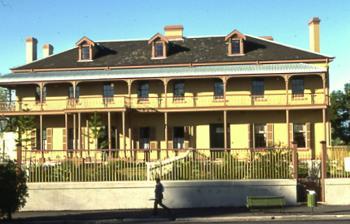
Building: Juniper Hall, Paddington
Country: Australia
Year built: 1825
Building in Sydney, Australia This article is about the house in the Sydney suburb of Paddington. For the house in North Downs, Surrey, see Juniper Hall . Juniper Hall, Paddington Juniper Hall, in Paddington , Sydney Juniper Hall Location in Greater Metropolitan Sydney Alternative names Ormond House General information Architectural style Victorian Georgian Location 1 Ormond Street, Paddington , Sydney , New South Wales , Australia Coordinates 33°53′05″S 151°13′36″E / 33.8847°S 151.2268°E / -33.8847; 151.2268 Completed 1824–1825 Renovated 1988 Design and construction Developer Robert Cooper Renovating team Architect(s) Clive Lucas Renovating firm Clive Lucas Stapleton and Partners Website www .juniperhall .com .au New South Wales Heritage Register Official name Juniper Hall; Ormond House Type State heritage (built) Criteria a., c., d., e., f. Designated 2 April 1999 Reference no. 00268 Type House Category Residential buildings (private) Builders Robert Cooper Juniper Hall , also known as Ormond House , is a heritage-listed former residence and children's home and now retail building and exhibition venue located at 1 Ormond Street, Paddington , Sydney , New South Wales , Australia. It was built from 1824 to 1825 by Robert Cooper. The two-storey Old Colonial Georgian house was added to the New South Wales State Heritage Register on 2 April 1999 and is listed on the (now defunct) Register of the National Estate Juniper Hall was originally the home of Robert Cooper, a gin distiller. He reportedly designed the house himself and had it built circa 1825, including a cellar and attic in the structure. Unlike most Georgian homes, it features an upstairs balcony, which looks out onto Oxford Street . As time went by, Juniper Hall became hidden behind a row of commercial buildings on Oxford Street. A restoration project was undertaken by the National Trust of Australia in which the commercial buildings were demolished so Juniper Hall could be seen clearly, and it was fully restored by Clive Lucas Stapleton and Partners in 1988. The house is currently being used for the annual Doug Moran National Portrait Prize exhibition, a rotating calendar of exhibitions by portrait and photographic artists. History The suburb Paddington, which took its name from the London borough, lies in what were once paddocks adjacent to Victoria Barracks . It was the first of the early Sydney suburbs that was not self-sufficient - its inhabitants, unlike those of Balmain or Newtown , where work was available in local industries, had to go away each day to their places of employment. Development of the Eastern Suburbs ( Edgecliff , Double Bay , Point Piper and Woollahra ) surrounded this area with wealthy people's homes so this small hilly suburb lost all hope of harbour views. The area developed after a road was constructed to link up with a pilot station that was to be built at Watsons Bay on South Head Road . John Palmer , the settlement's commissary, refused to allow people to cross his land grant at Woolloomooloo , so the road had to follow a roundabout way through Paddington to bypass his 40 hectares (100 acres). Only a handful of workers lived in the area, and it was not until 1838, when it was decided to build a new military barracks in Paddington, that life came to the area. From 1848 when Victoria Barracks had been opened (designed by Lt.-Col. George Barney ) and homes for the soldiers and their families had been erected, Paddington began to assume a real identity. The barracks site land was sandy - in fact a huge sandhill was located on the western side of the Greens Road area, and the foundation trenches had to be dug very deep, to locate firm stone for the foundations. Stone was mostly quarried in the area: the stonemasons were free settlers who had worked on erection of the Customs House at what was then Semi- Circular Quay . Once the soldieis and their families moved here, shopkeepers followed. Builders moved into the area and put up 3,800 houses between 1860 and 1890. These terraces give today's Paddington its air of individuality. The first school in the area was opened in the Presbyterian manse in Oxford Street , built in 1845. Today few of the area's original working class residents remain, as the suburb's proximity to the city has made it popular with business and professional people who prefer inner-city living in this historic area. The shopping centre, concentrated on the north side of Oxford Street, has also changed from one serving local needs to one of cafes, speciality shops and boutiques...Much of this is related to the changing population and the Village Bazaar, or Paddington Markets. The bazaar, which has operated since the mid 1970s, draws visitors from all over the city and has contributed to Paddington's development as one of Sydney's favourite tourist spots, along with Bondi Beach and The Rocks . Juniper Hall Robert Cooper See also: Robert Cooper (Australian businessman) It is hard to imagine that in 1822 the mansion Juniper Hall, on the eastern side of Oxford Street opposite the Paddington Reservoir and Paddington Town Hall and Paddington Post Office stood alone, without the many neighbours it has today. Set in a flagged garden, it had attic windows that gave panoramic views to Rushcutters Bay and Botany Bay . Juniper Hall was built for Robert Cooper , (distiller and emancipist merchant), who with partners James Underwood and Francis Ewen Forbes, received 40 hectares (100 acres) from Governor Brisbane in c. 1818 , covering the whole of north Paddington, and they agreed to erect three mansions and a distillery there. As part of their agreement, the three partners agreed to each take three acres for the erection of their own homes. A distillery was built at the foot of Cascade Street near Taylor Square and Cooper bought out his partners, and only Juniper Hall was erected. The Coopers were part of the social scene of their day and entertained many notables of that time. Emancipist Robert Cooper (1776–1857) had lived a varied life as a gin-distiller, architect, builder, cedar cutter and wealthy London publican. He was transported in NSW in 1813 and granted a conditional pardon in 1818, by when he was eager to put down roots in the infant settlement, having joined in partnership with Underwood and Forbes, two fellow emancipists. Together with his third wife Sarah May, he built a house big enough to cope with 14 children (reputed to have increased to 20 by the time he died). He built the large two-storey house on a large block elevated 61 metres (200 ft) above Sydney Harbour and Botany Bay. In June 1824 Cooper claimed that he was "at present building" Juniper Hall and there is evidence of his subsequent occupation of the place by April 1829. Cooper is said to have promised his third wife Sarah would have "the finest house in all the colony". No architect is known to be associated with the project but Cooper was himself a part-time builder and perfectly capable of producing the comparatively simple design and erecting it with the help of specialist tradesmen. He built a two-storey Victorian Georgian building with a basement. Four large rooms occupied each floor, while the basement contained the kitchen. To the rear were a coach house, stables and servants' quarters. The position on the top of the ridge line meant it had views across Sydney Harbour to the north and to Botany Bay to the south. He named his new home Juniper Hall, after the juniper berry used in gin's distillation, and recalling Juniper Street, the location of his former distillery in London. Cooper by this time needed a large dwelling, having 14 children from his first two marriages (both wives having died), with another 14 children to come from his union with Sarah. During the 1830s Cooper is likely to have made fashionable improvements to what had rapidly become an old-fashioned house. Cooper left Australia in 1831 with his wife and children for England and let the house to John Kinchela , an Irish lawyer who had arrived in June 1831 to take up the post of Attorney-General in the colony, recommended by his Irish patron, the Marquis of Ormonde. Kinchela renamed the house "Ormonde Hall" in honour of his patron. Kinchela himself stayed at Ormonde House only until 1838, when the returned Cooper family moved back in. The "e" was dropped shortly after and to this day the adjacent street is named Ormond Street. Cooper during the 1840s made an attempt to enter politics, standing for the first partially elected New South Wales Legislative Council in 1843. Despite building up to forty houses for his workers to make them eligible to vote, he failed disastrously, coming last on the ballot. Cooper blamed a sustained campaign against him in the conservative press, who had scrutinised his convict past and colourful career before the courts. In 1849, having over-speculated during that decade, he was declared bankrupt and forced to leave his house once more, mortgaging Ormond House in July 1848 for A£ 1,900. Ormond House, private school for girls and other charitable uses After the Coopers left the house was renamed "Ormond House" to dissociate itself from the gin image and passed through many hands. Its uses included a private school for girls. In May 1852 Ormond House and land was leased to A. H. H. Stephen and James Comrie . Stephen was the Founding Secretary of the recently formed Society for the Relief of Destitute Children. Up to 130 children called Ormond House home during this time. In 1858 the Society removed the Asylum to the buildings designed for it by Edmund Blacket at Randwick . Ormond House was occupied from 1858 to 1884 by a number of lessees or tenants. Robert Cooper died in 1857 and in 1858 Sarah Cooper moved back into the house. Before she died in 1863, she refurbished the house, possibly with a view to selling it. On her death it passed to her trustees, who in turn leased it to a variety of charitable and educational organisations, including the NSW Institution for the Deaf and Dumb (1868–72), a ladies' college (1873–79) and the Children's Relief Board (1884–85). From available photographs it is evident that the layout of Juniper Hall's garden was altered in various minor ways between 1870 and 1920. In the early 1880s the NSW Government adopted a new policy on poor and destitute children which favoured boarding those in Government care with selected foster parents. This meant that a central metropolitan "home" was needed where such children could be placed pending the selection of a foster home. To this end (a renamed) "Ormond House" was leased in the first half of 1884 as a "receiving house" and office for the State Children's Relief Board. The following year the government purchased the property for A£5,800 and it was to remain in Government ownership for forty years. During 1891 and 1892 substantial additions were carried out with a large addition to the eastern end. The extension was built in a similar style to the original, and used as the probation office for the Metropolitan Shelter for Children and the Children's Court , a role it maintained until 1911. This was NSW's first Children's Court. Potential redevelopment and subsequent protection and conservation In 1921 Joe Gardiner, the shoe manufacturer, purchased the property for demolition and redevelopment as flats and shops. There was such a public outcry that he changed his mind and turned the house into flats and built a row of six shops in (completely displacing) its front garden facing Oxford Street. Following Gardiner's bankruptcy the property was acquired by a Melbourne firm, Avrom Investments. At the end of World War II, an Avrom employee, Elizabeth Randall, was despatched to Sydney as a local manager. Two residents in the building interested her in its history and being a tough campaigner, she defended it successfully against the ravages of The Landlord and Tenant Act, termites, the elements, the Sydney City Council and Avrom. The defence against the last named threat was only achieved by a policy of improvement and rental increases which made Juniper Hall (as she renamed it) a paying proposition; a process which caused some distress to old established and theoretically protected tenants. Community groups such as the Paddington Society tirelessly campaigned for the conservation of Juniper Hall. In 1981 an Interim Conservation Order was placed over the property. A detailed report on the history of the house and garden was prepared by James Kerr. A development proposal for the property prepared by Wills Denoon was considered by a new owner, Opera House Investments Pty Ltd but on 21 April 1982 ownership was transferred jointly to Manawar Pty Ltd and Golenat Pty Ltd. A development proposal on behalf of the new owners was proposed to convert the building to strata title. In 1983 a Permanent Conservation Order was placed over the property. In 1984 the State Government gave $750,000 on a dollar for dollar basis to the National Trust towards the purchase and restoration of Juniper Hall. A Trust restoration project demolished the row of shops facing Oxford Street. Following Kerr's recommendations the property was conserved under the direction of Clive Lucas Stapleton & Partners architects. The works were completed in the Bicentennary Year 1988, incorporating reception rooms, offices, gallery space, major Australian Children's Museum, a National Trust (NSW) Gift Shop and public refreshment rooms. This was one of thirteen historic properties included in "A Gift to the Nation", sponsored solely by AMATIL Ltd. Gardens Juniper Hall's front garden was reinstated, aiming to present its approximate appearance c. 1900 . This work took place by National Trust of Australia (NSW) Garden Committee volunteers under the direction of Clive Lucas Stapleton & Partners, with research on the original layout and plant material and advice provided by James Broadbent and Michael Lehany, over the summer of 1987–8 in time for the January 1988 Australian Bicentenary celebrations. Photographs taken from the period of "Ormond House" gave the most reliable evidence of the form and extent of the garden, along with important clues remaining in the surviving fragment of original ground along the front of the facade verandah (vestiges of old bitumen and brick-edged rails to the residence's front door). The photographs showed that the western section of the garden was relatively plain and functional, presumably as having been used as the children's and public entrance. The eastern section, used by the Superintendent, was maintained and planted to a higher standard. These differences in treatment have been followed in the layout and planting schemes recreated in 1987. Plants chosen were based on identification from photographs (where possible) and those known from plant nursery catalogues to have been sold by nurseries during that period, with a few substitutions: Moreton Bay fig in the original location in the front of the eastern garden was thought unwise in a smaller, more urban lot and setting, due to its huge scale. This was substituted with Magnolia grandiflora, which has a similar dark, large leaf and the advantage of large white scented flowers. Similarly yuccas (Spanish bayonets/Adam's needle) were thought unwise in grounds expected to be used and accessed by large numbers of people. These were substituted for Kaffir lilies ( Clivia sp. ). The front grounds were divided in two (in accordance with photographic evidence) by a painted picket fence, as they were when the property was a children's refuge. It was decided to recreate the western garden as a public garden planted to the Victorian taste. This has a path leading directly from one front gate to a front door, flanked by flower beds on either side. Popular plants of the period such as Agapanthus , foxgloves , chrysanthemums , Shasta daisy , field poppies, Dianthus (pinks), Verbena , Kaffir lilies and sage ( Salvia ) were randomly planted here. Where evidence indicated, the original species was reinstated in the same place (e.g. a pair of Norfolk Island pines ( Araucaria heterophylla ), Kaffir lilies and Agapanthus clumps either side of the central paths. A buffalo grass lawn was laid between central and perimeter garden beds. These latter were planted with flowering shrubs such as oleanders , Cape plumbago , sky flower ( Duranta repens ), Indian hawthorn ( Rhaphiolepis ), gardenias , jasmine , mock orange ( Choisya ternata ) and Abelia , well as a flower border containing old-fashioned annuals of the period. The former superintendent's garden on the eastern side was recreated with the roundel reinstated in its centre. Paths led from the presumed front gate, around this circular bed, to end at the residence's front door. The rounded was edged with English box and filled with ubiquitous periwinkle (Vinca) as indicated in photographs. Within were planted several shrubs, typical of the era such as lavender, Camellia , Murraya , Michelia figo , Rothmannia amoena and yesterday-today and tomorrow ( Brunfelsia ). A large bank of Hydrangea macrophylla was planted along the front verandahs and a mixed shrubbery of Cape plumbago, jasmine and shell ginger plants were planted to screen the eastern boundary. National Trust of Australia ownership Juniper Hall from this time on was owned by the National Trust of Australia (NSW), which determined that the Garden Committee under the leadership of Annie Ross, were ideally placed to reinstate the garden. Its members worked tirelessly to raise over $100,000 to finance the cost of this project. The perimeter fence was rebuilt, using iron pickets instead of the earlier corrugated iron capped fence - this was a political decision to enable greater views into the property and encourage potential purchase of the front garden by Woollahra Municipal Council for use as public open space (this latter hope did not eventuate). A great quantity of old building rubble was dug out (dozens of cubic meters) and removed from the site. Dozens of cubic meters of non-saline soil were imported from Canberra (to avoid damage to the house's foundations). The Garden Committee completed the garden reinstatement work within a two-week period before 26/1/1988, working eight to ten members to a shift, in fierce January heat. Maintenance of the garden was taken over by the Juniper Hall Committee, formed in 1989. It too raised funds, some of which were used to maintain the garden. The greatest source of plants was from donations, helping the recreated garden regain its variety and richness, subject to species being suitable for the period chosen. The grounds at the rear were economically adapted by the Garden Committee from what remained of the old residential flat gardens to form good functional outdoor spaces. Parking demanded by Council was accommodated in the gravelled service area. Since the garden has been maintained by volunteers (all trained horticulturists) and a paid gardener. Some of the fencing shown in early photographs that kept the children out of both gardens has not yet been reinstated. Juniper Hall was identified by the Properties Task Force as suitable for sale of a 99-year lease that would ensure that the property remains in Trust ownership. A conservation management plan to protect and enhance its heritage value was revised. Moran family ownership The property was put on the real estate market in 2012 and sold for $4.551m to the Moran family. The family plan to restore it and propose it will be the home of the Moran prizes, sponsored and administered by the Moran Arts Foundation Ltd. Additionally the original four rooms on the ground floor will be used for portrait and photographic exhibitions, with access by the general public on most days of the year. The first floor and attics are proposed to be converted into a private residence for family members. The family have a long history of restoring historic properties, including Redleaf in Wahroonga , Blandford in Leura , Swifts in Darling Point , Studley Park in Camden and Moran House in Bridge Street, Sydney . The Morans are direct descendants of Robert and Sarah Cooper, through the matriarch Greta Moran, to the original builders and owners of Juniper Hall. Consequently, the Moran family has a genuine concern for the conservation of Juniper Hall to restore it to its former magnificence. 'The Moran family is delighted to be in a position to continue its involvement with the ongoing preservation and conversation of some of Australia's most iconic properties', said Peter Moran. The Moran family have restored the ground level as an exhibition space. Peter Moran, CEO of the Moran Arts Foundation, which houses its collection and the Moran Prizes exhibition, incorporating the Doug Moran Prize, Australia's richest art competition, at Juniper Hall. Description Siting The position of Juniper Hall on top of the Oxford Street ridge line means it has wide views across Sydney Harbour to the north and to Botany Bay to the south. Juniper Hall garden During the later 1980s the row of shops facing Oxford Street were demolished and Juniper Hall and its front garden were restored and reinstated (respectively). The National Trust of Australia (NSW) determined that its Garden Committee under the leadership of Annie Ross, were ideally placed to reinstate the garden. Its members worked tirelessly to raise over $100,000 to finance the cost of this project. The perimeter fence was rebuilt, using iron pickets instead of the earlier corrugated iron capped fence - this was a political decision to enable greater views into the property and encourage potential purchase of the front garden by Woollahra Municipal Council for use as public open space (this latter hope did not eventuate). A great quantity of old building rubble was dug out (dozens of cubic meters) and removed from the site. Dozens of cubic meters of non-saline soil were imported from Canberra (to avoid damage to the house's foundations ). The Garden Committee completed the garden reinstatement work within a two-week period before 26/1/1988, working eight to ten members to a shift, in fierce January heat. The garden reinstatement work aiming to present the garden to its approximate appearance c.1900 took place under the direction of Clive Lucas Stapleton & Partners, with research on the original layout and plant material and advice provided by James Broadbent and Michael Lehany, over the summer of 1987-8 in time for the January 1988 Australian Bicentenary celebrations. Photographs taken from the period of "Ormond House" gave the most reliable evidence of the form and extent of the garden, along with important clues remaining in the surviving fragment of original ground along the front of the facade verandah (vestiges of old bitumen and brick-edged rails to the residence's front door). The photographs showed that the western section of the garden was relatively plain and functional, presumably as having been used as the children's and public entrance. The eastern section, used by the Superintendent, was maintained and planted to a higher standard. These differences in treatment have been followed in the layout and planting schemes recreated in 1987. Plants chosen were based on identification from photographs (where possible) and those known from plant nursery catalogues to have been sold by nurseries during that period, with a few substitutions: Moreton Bay fig (Ficus macrophylla) in the original location in fhe front of the eastern garden was thought unwise in a smaller, more urban lot and setting, due to its huge scale. This was substituted with a bull bay /southern/evergreen magnolia (M.grandiflora), which has a similar dark, large leaf and the advantage of large white scented flowers. Similarly yuccas (Spanish bayonets/Adam's needle) were thought unwise in grounds expected to be used and accessed by large numbers of people. These were substituted for Kaffir lilies (Clivia sp.). The front grounds were divided in two (in accordance with photographic evidence) by a painted picket fence, as they were when the property was a children's refuge. It was decided to recreate the western garden as a public garden planted to the Victorian taste. This has a path leading directly from one front gate to a front door, flanked by flower beds on either side. Popular plants of the period such as Nile or African lilies (Agapanthus praecox ssp.orientalis), foxgloves (Digitalis purpurea), chrysanthemums, shasta daisies (Argyranthemum maximum), field poppies (Papaver sp.), pinks (Dianthus sp./cv.), Verbena, Kaffir lilies (Clivia miniata) and sage (Salvia sp./cv.) were randomly planted here. Where evidence indicated, the original species was reinstated in the same place (e.g. a pair of Norfolk Island pines (Araucaria heterophylla) as feature trees beside the main path on the lawn, Kaffir lilies and agapanthus clumps either side of the central paths. A buffalo grass lawn was laid between central and perimeter garden beds. The perimeter garden beds were planted with flowering shrubs such as oleanders, Cape plumbago (P.capensis), sky flower (Duranta repens), Indian hawthorn (Raphiolepis sp.), gardenias, jasmine, mock orange (Choisya ternata) and Abelia, well as a flower border containing old-fashioned annuals of the period. A hedge of cypresses was later added along the Ormond Street fence to screen this side of the garden and enclose the space. The former superintendent's garden on the eastern side was recreated with the roundel reinstated in its centre. Paths led from the presumed front gate, around this circular bed, to end at the residence's front door. The rounded bed was edged with English box (Buxus sempervirens) and filled with ubiquitous periwinkle (Vinca major) as indicated in photographs. Within it were planted several shrubs, typical of the era such as lavender, Camellia japonica cv., sweet box (Murraya paniculata), Port wine magnolia (Michelia figo), oleander (Nerium oleander cv.), Cape plumbago, Rothmannia amoena and yesterday-today and tomorrow (Brunfelsia sp.). A large bank of Hydrangea macrophylla was planted along the front verandahs and a mixed shrubbery of Cape plumbago, jasmine and shell ginger plants were planted to screen the eastern boundary. A more recent perimeter plantings are an Illawarra plum / plum or brown pine (Podocarpus elatus) and a Chinese tallow tree (Sapium sebiferum). Also growing here are some roses, oleander, a Southern/evergreen magnolia/bull bay tree, sweet box and a Himalayan yellow jasmine (Jasminium mesnyi), the latter both on the eastern boundary and a bush along Oxford Street east of the main entry path. Maintenance of the garden was taken over by the Juniper Hall Committee, formed in 1989. It too raised funds, some of which were used to maintain the garden. The greatest source of plants was from donations, helping the recreated garden regain its variety and richness, subject to species being suitable for the period chosen. The grounds at the rear were economically adapted by the Garden Committee from what remained of the old residential flat gardens to form good functional outdoor spaces. Parking demanded by Council was accommodated in the gravelled service area. Since the garden has been maintained by volunteers (all trained horticulturists) and a paid gardener. Some of the fencing shown in early photographs that kept the children out of both gardens has not yet been reinstated. House A substantial two-storey Georgian house. It is typical of its period, lacking the elegance of John Verge's design, but following the fashion of its day, in that it has a double front door in the centre flanked by two large windows on each side. The front door and windows are unaltered and the window shutters are still in position. The front door has a fanlight in the simple Georgian position. Cedar bannisters are of simple, pleasing design, leading right up to the attic floor. Much of the original woodwork has been painted. The house is built on a sandstone ridge, and has an extensive cellar and kitchen below. The original house remains clear of later Victorian extensions sympathetic to the original design. (Heritage Office notes). Built to his design, it had 8 rooms, a water closet, large cellar, veranda and balcony in addition to stables, kitchen, laundry and servant's quarters. It features a double front door in the centre flanked by two large windows on each side. The fanlight above the door is of grand proportions and the fluted columns an elegant reminder of the Georgian style so favoured by early colonists. Walls are of simple stuccoed brick standing on a base of local sandstone. Small-paned windows are flanked by shutters and the simple but elegant portico remains. Condition As at 28 February 2000, the physical condition is good. The building is substantially intact. Modifications and dates The following modifications were made to Juniper Hall: c. 1818 100-acre (40 ha) estate granted (in joint title) c. 1824 house completed 1830s "fashionable improvements" to house 1852–58 Children's home and court established 1921 erection of a row of six shops along Oxford Street boundary, destroying front garden. Conversion into flats 1980s demolition of row of shops from 1920s 1987–88 garden and grounds reinstated using early photographs, records and research. Restoration of the house for diverse (since) uses: antique shop, offices, residence above. Heritage listing As at 14 October 2010, Juniper Hall is an early house ( c. 1824 –25) on a substantial scale made rare among surviving residences for having been built by an emancipist (Robert Cooper). Most of the fabric including joinery has survived substantially intact from the first half of the century and demonstrates the impact the new fashions of the 1830s had on earlier houses as well as contemporary domestic economy. It has been an early focal point in Paddington and has considerable townscape significance. On several occasions since 1921 local esteem has been a factor in preventing its demolition and redevelopment. Juniper Hall, Paddington was listed on the New South Wales State Heritage Register on 2 April 1999 having satisfied the following criteria. The place is important in demonstrating the course, or pattern, of cultural or natural history in New South Wales. Juniper Hall is an early colonial house ( c. 1823 –1826), on a substantial scale, and is the earliest extant domestic building east of the city. It is probably Australia's oldest surviving suburban villa (i.e. residence "in the round," with at least two fronts and basement offices). It is a major physical manifestation of the life and aspirations of Robert Cooper. The building had an institutional role for a significant period, and has important associations with the history and development of child welfare facilities in Sydney. It has important associations with the Attorney general, John Kinchela . The place is important in demonstrating aesthetic characteristics and/or a high degree of creative or technical achievement in New South Wales. most of the fabric, including joinery has survived substantially intact from the first half of the nineteenth century, and demonstrates the impact the new fashions of the mid 1840s had on earlier houses. It retains its suburban site since the subdivision of 1877. It is a geographical landmark, and a focal point in the Paddington townscape, which predates the subdivision of the suburb for terrace houses. Together with the nearby Town Hall and Post office, Juniper Ha;; forms an important suburban civic precinct. Additions made to the building in the late nineteenth century respect the original house. These additions are substantial, sympathetic and intact. The place has strong or special association with a particular community or cultural group in New South Wales for social, cultural or spiritual reasons. It has achieved social significance in the twentieth century, when local esteem has been an important factor in preventing its demolition and redevelopment. The place has potential to yield information that will contribute to an understanding of the cultural or natural history of New South Wales. It contains interiors with interpretation potential to display aspects of the history of the building and its occupants. The place possesses uncommon, rare or endangered aspects of the cultural or natural history of New South Wales. It is rare among surviving residences of the period, having been built by an emancipist. See also Architecture portal Australian residential architectural styles Paddington Reservoir Paddington Town Hall Paddington Post Office References